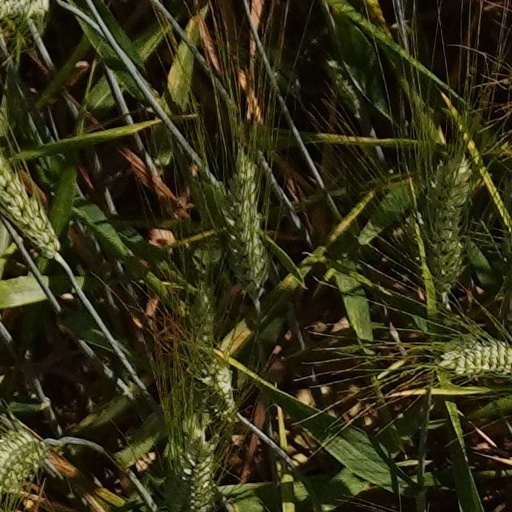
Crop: wheat